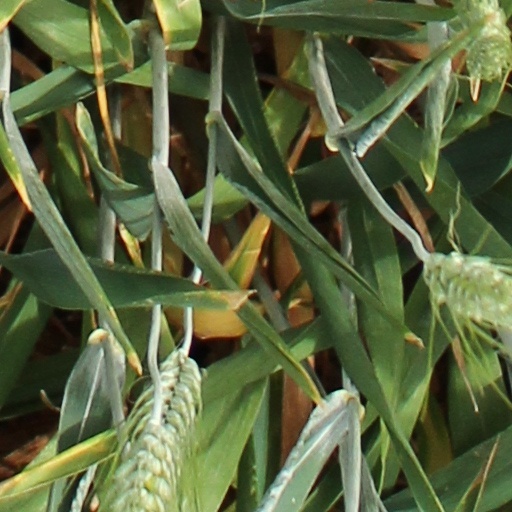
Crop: wheat